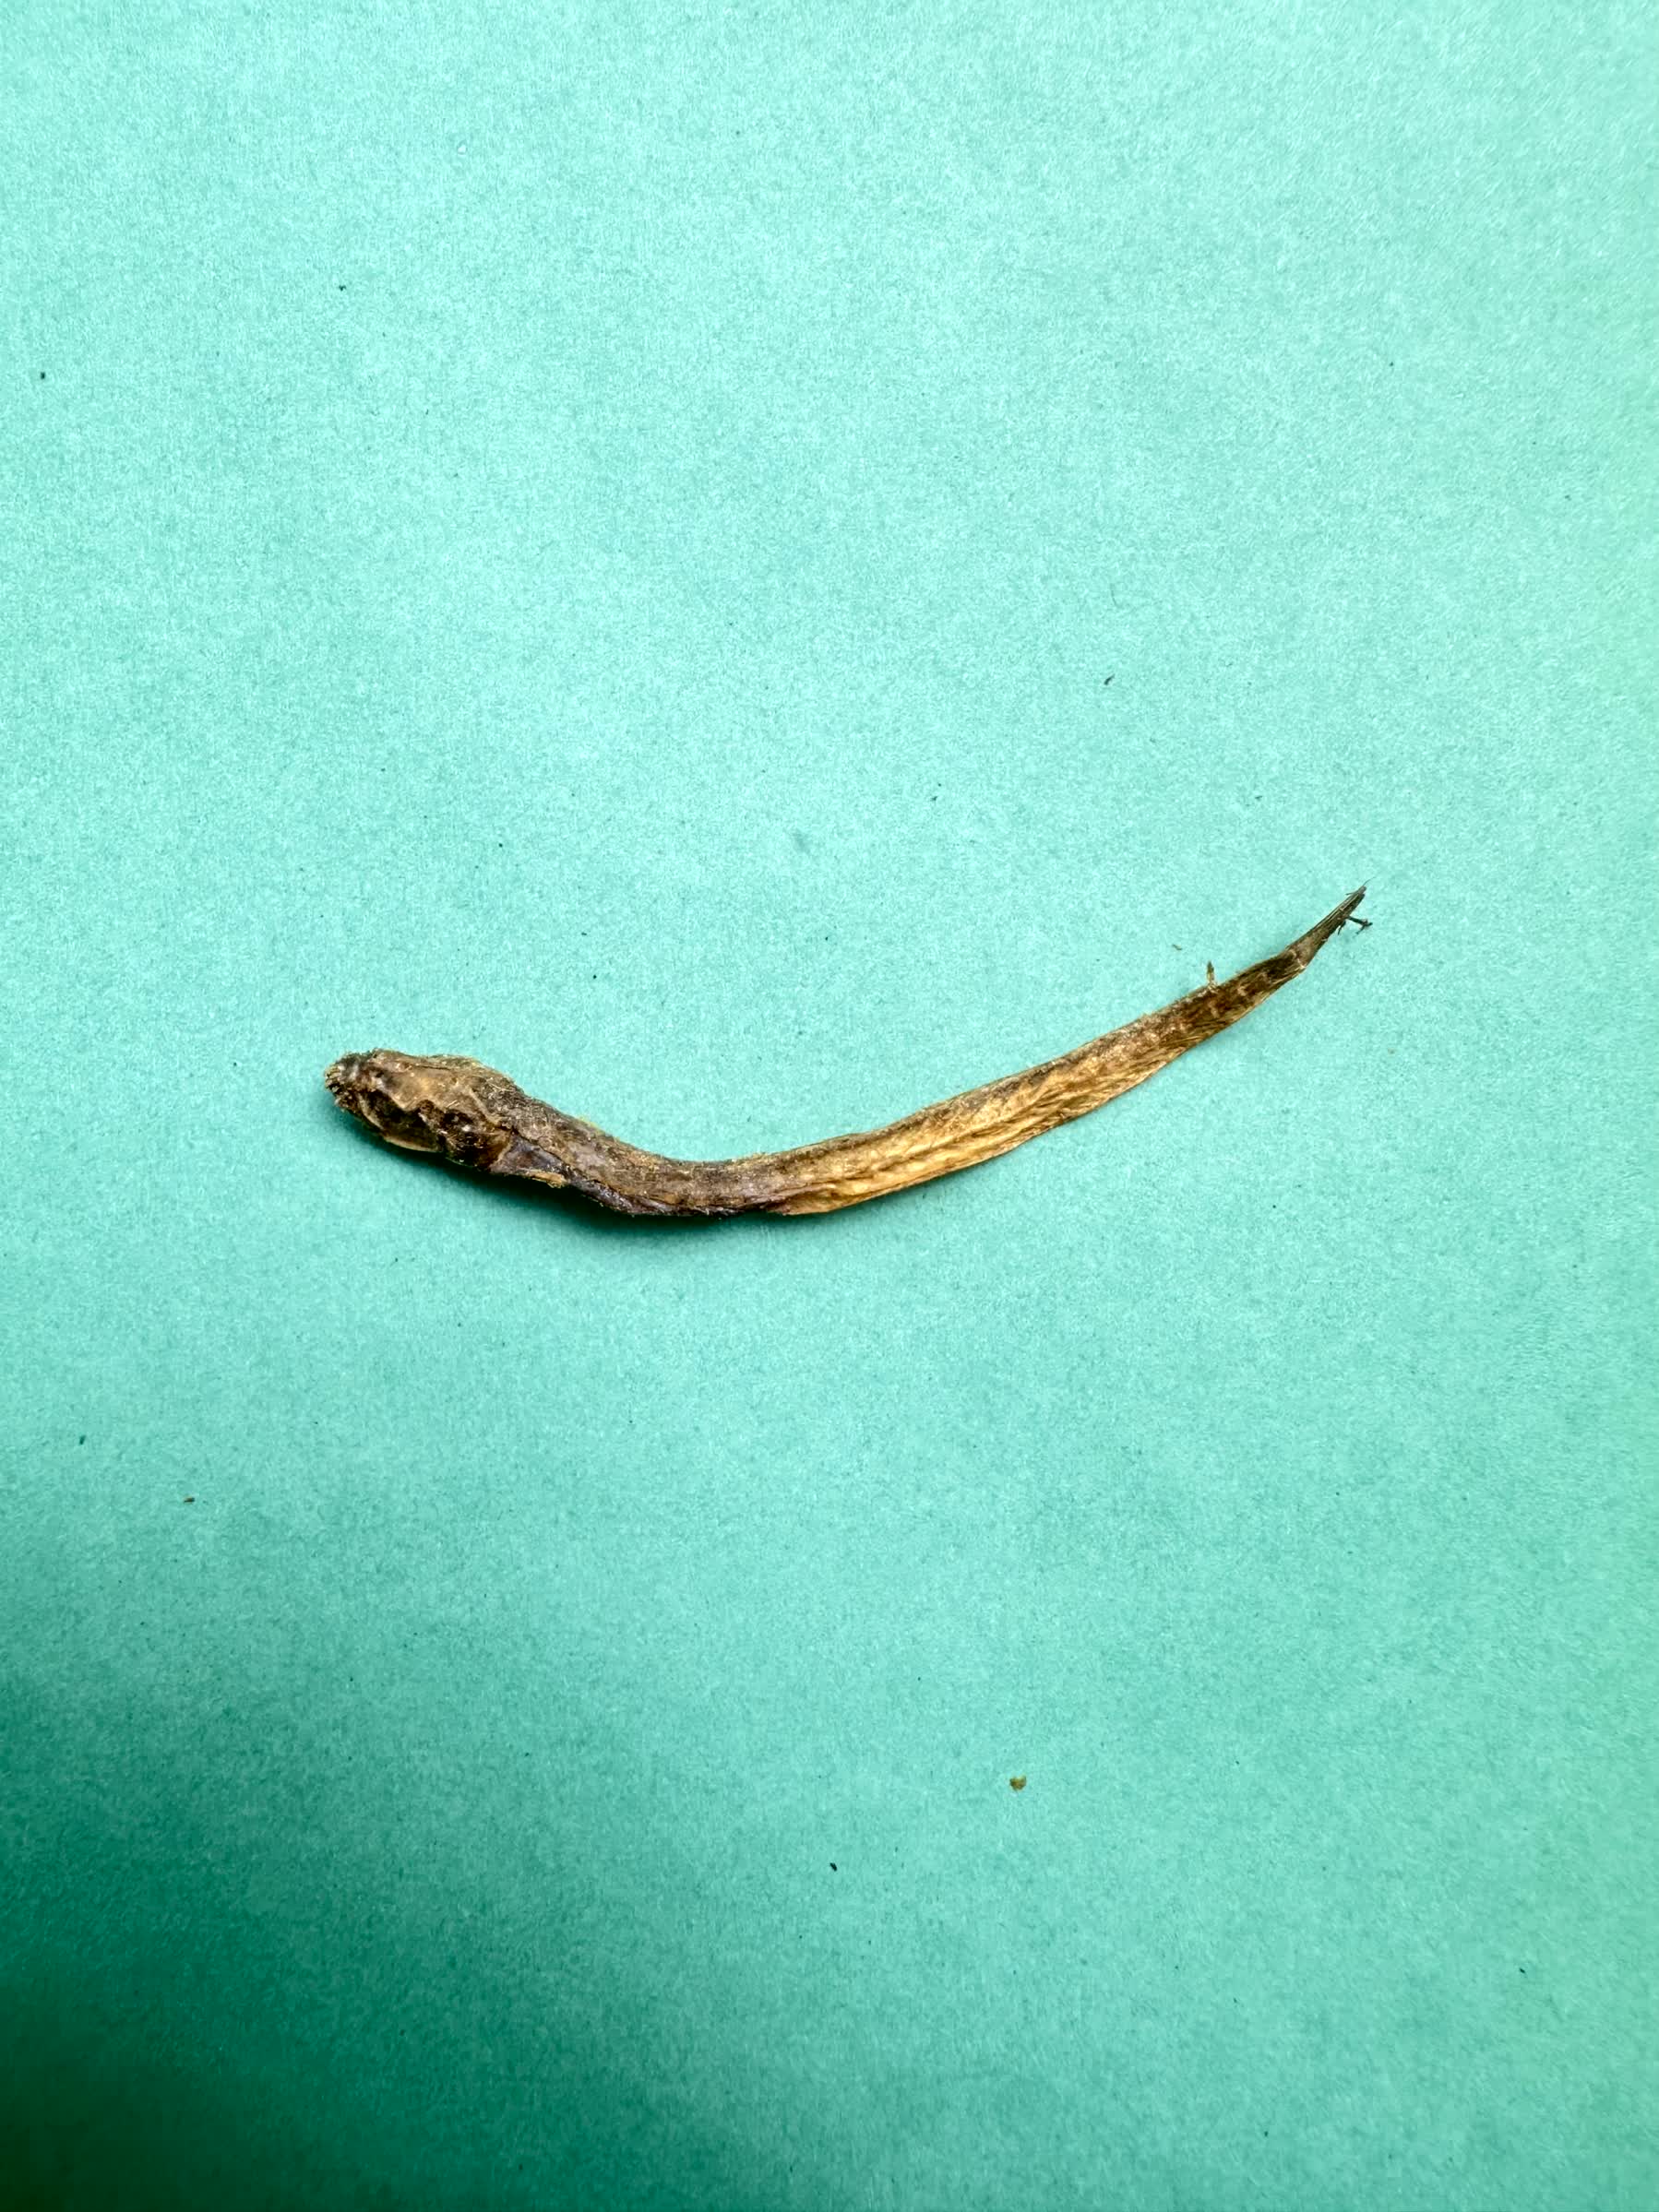
Species: Chewa